Gong Li

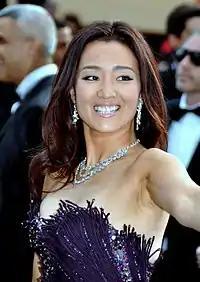
Gong at the 2011 Cannes Film Festival

Despite her popularity, Gong avoided Hollywood for years, due to a lack of confidence in speaking English. She made her English speaking debut in 2005 when she starred as Hatsumomo in "Memoirs of a Geisha". Her performance was met with generally positive reviews. "Time"s Richard Corliss to describe her as Gong also won the National Board of Review for Best Supporting Actress for her role as Hatsumomo. Her other English-language roles to date included the Chinese Cuban Isabella of "Miami Vice" in 2006 and Lady Murasaki of "Hannibal Rising" in 2007. In all three films, she learned her English lines phonetically.